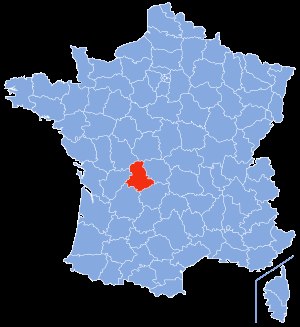
Haute-Vienne
Haute-Viennes placering
Haute-Vienne er et fransk departement i regionen Limousin. Hovedbyen er Limoges, og departementet har 353.893 indbyggere.